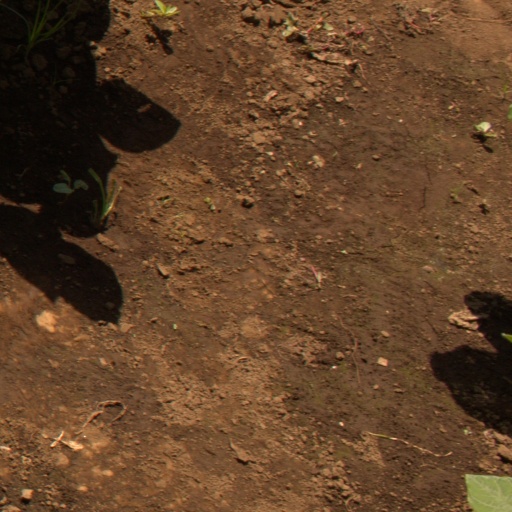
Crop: soybean